Hong Kong International Airport

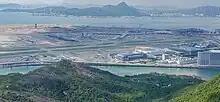
View of the airport and the surrounding complex in July 2023

To sustain the growth of passengers, the Airport Authority formulated a "push and pull through" strategy to expand its connections to new sources of passengers and cargo. This means adapting the network to the rapidly growing markets in China and in particular to the Pearl River Delta region (PRD). In 2003, a new Airport-Mainland Coach Station opened. The coach station has a waiting lounge and sheltered bays for ten coaches. Many buses operate each day to transport passengers between HKIA and major cities on the Mainland.